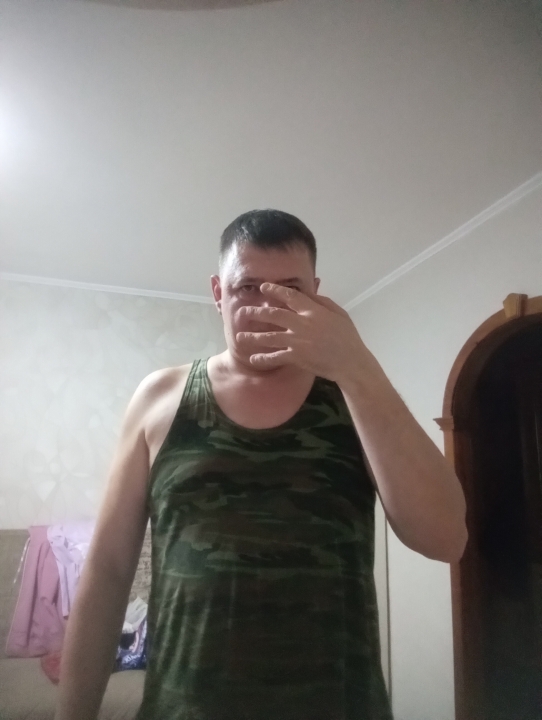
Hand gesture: no_gesture